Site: brandenburg
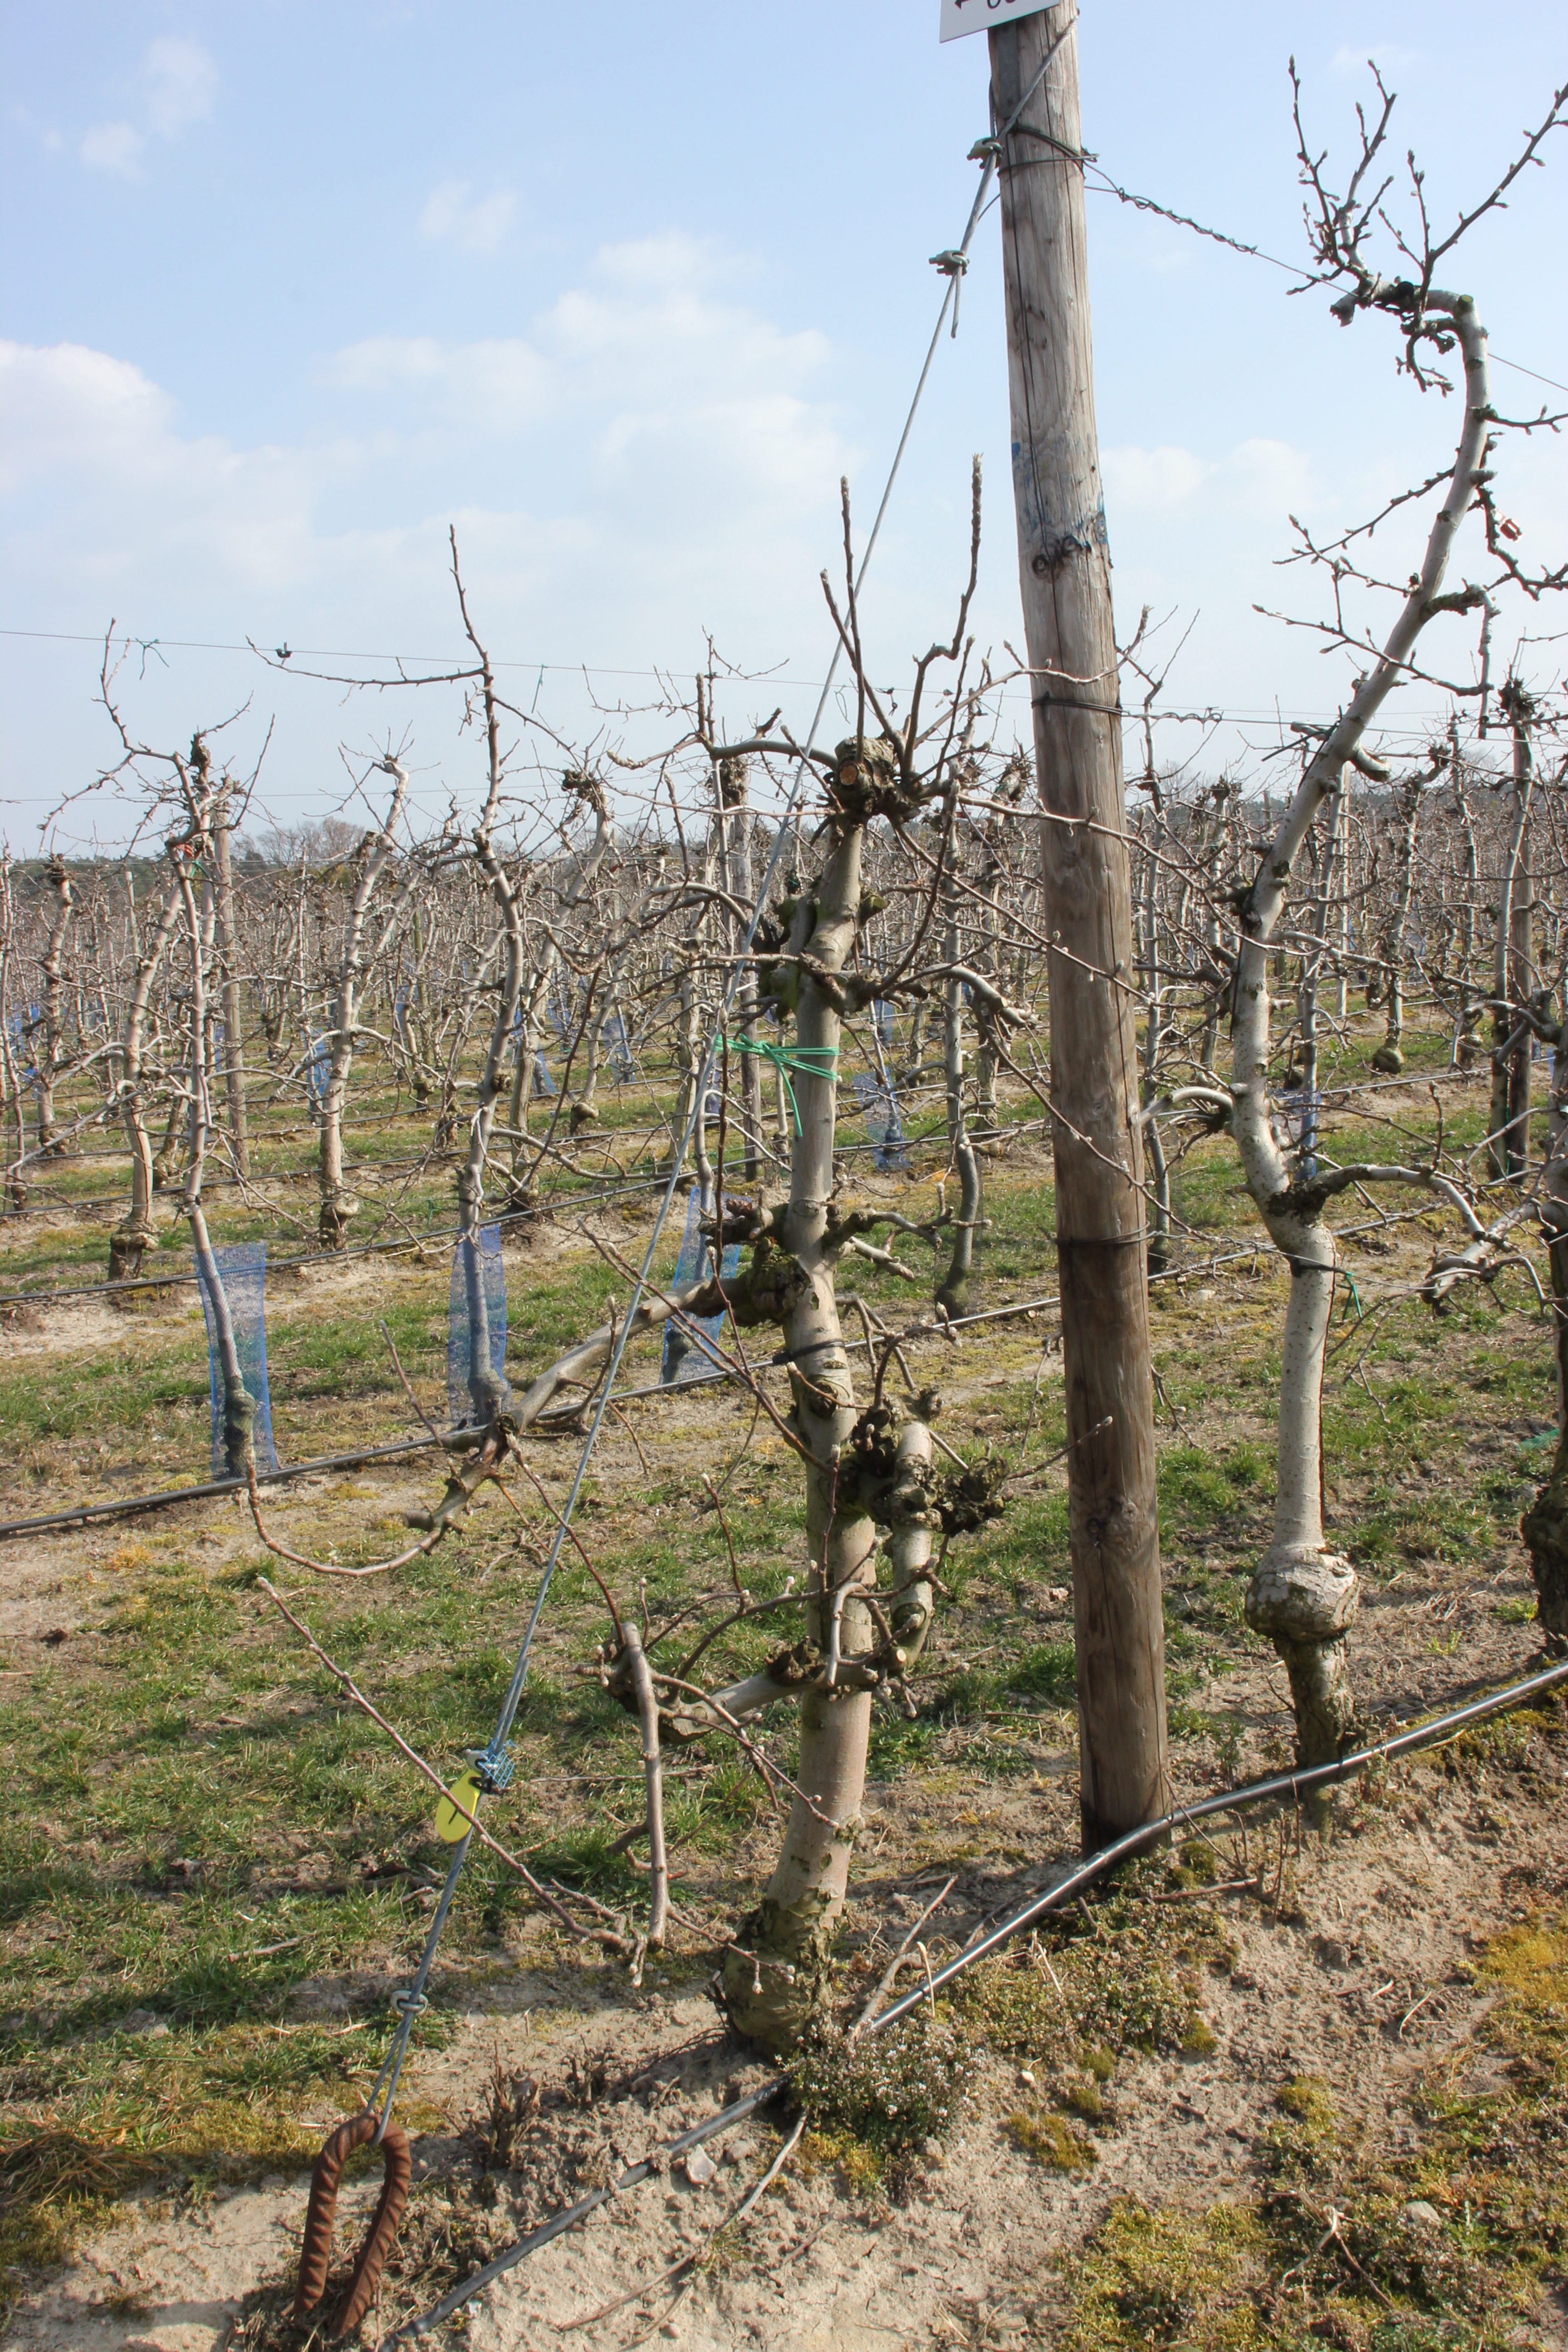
Growth stage (BBCH 03): Bud development